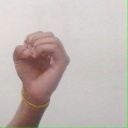
अक्षर: ऊ